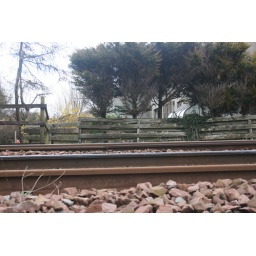
I wasnt actually on the line, was standing beside it at a wall